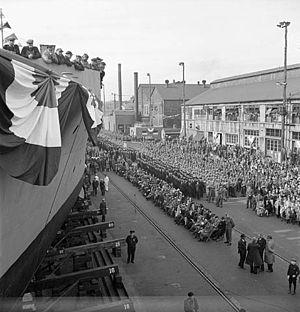
Vue générale de la foule pendant le lancement du 1000e navire de construction canadienne lors de l'inauguration de la septième campagne d'emprunt de la Victoire du Canada. Toronto (Canada)